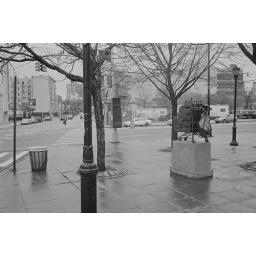
A tribute to bottle collectors by street artist Specter.